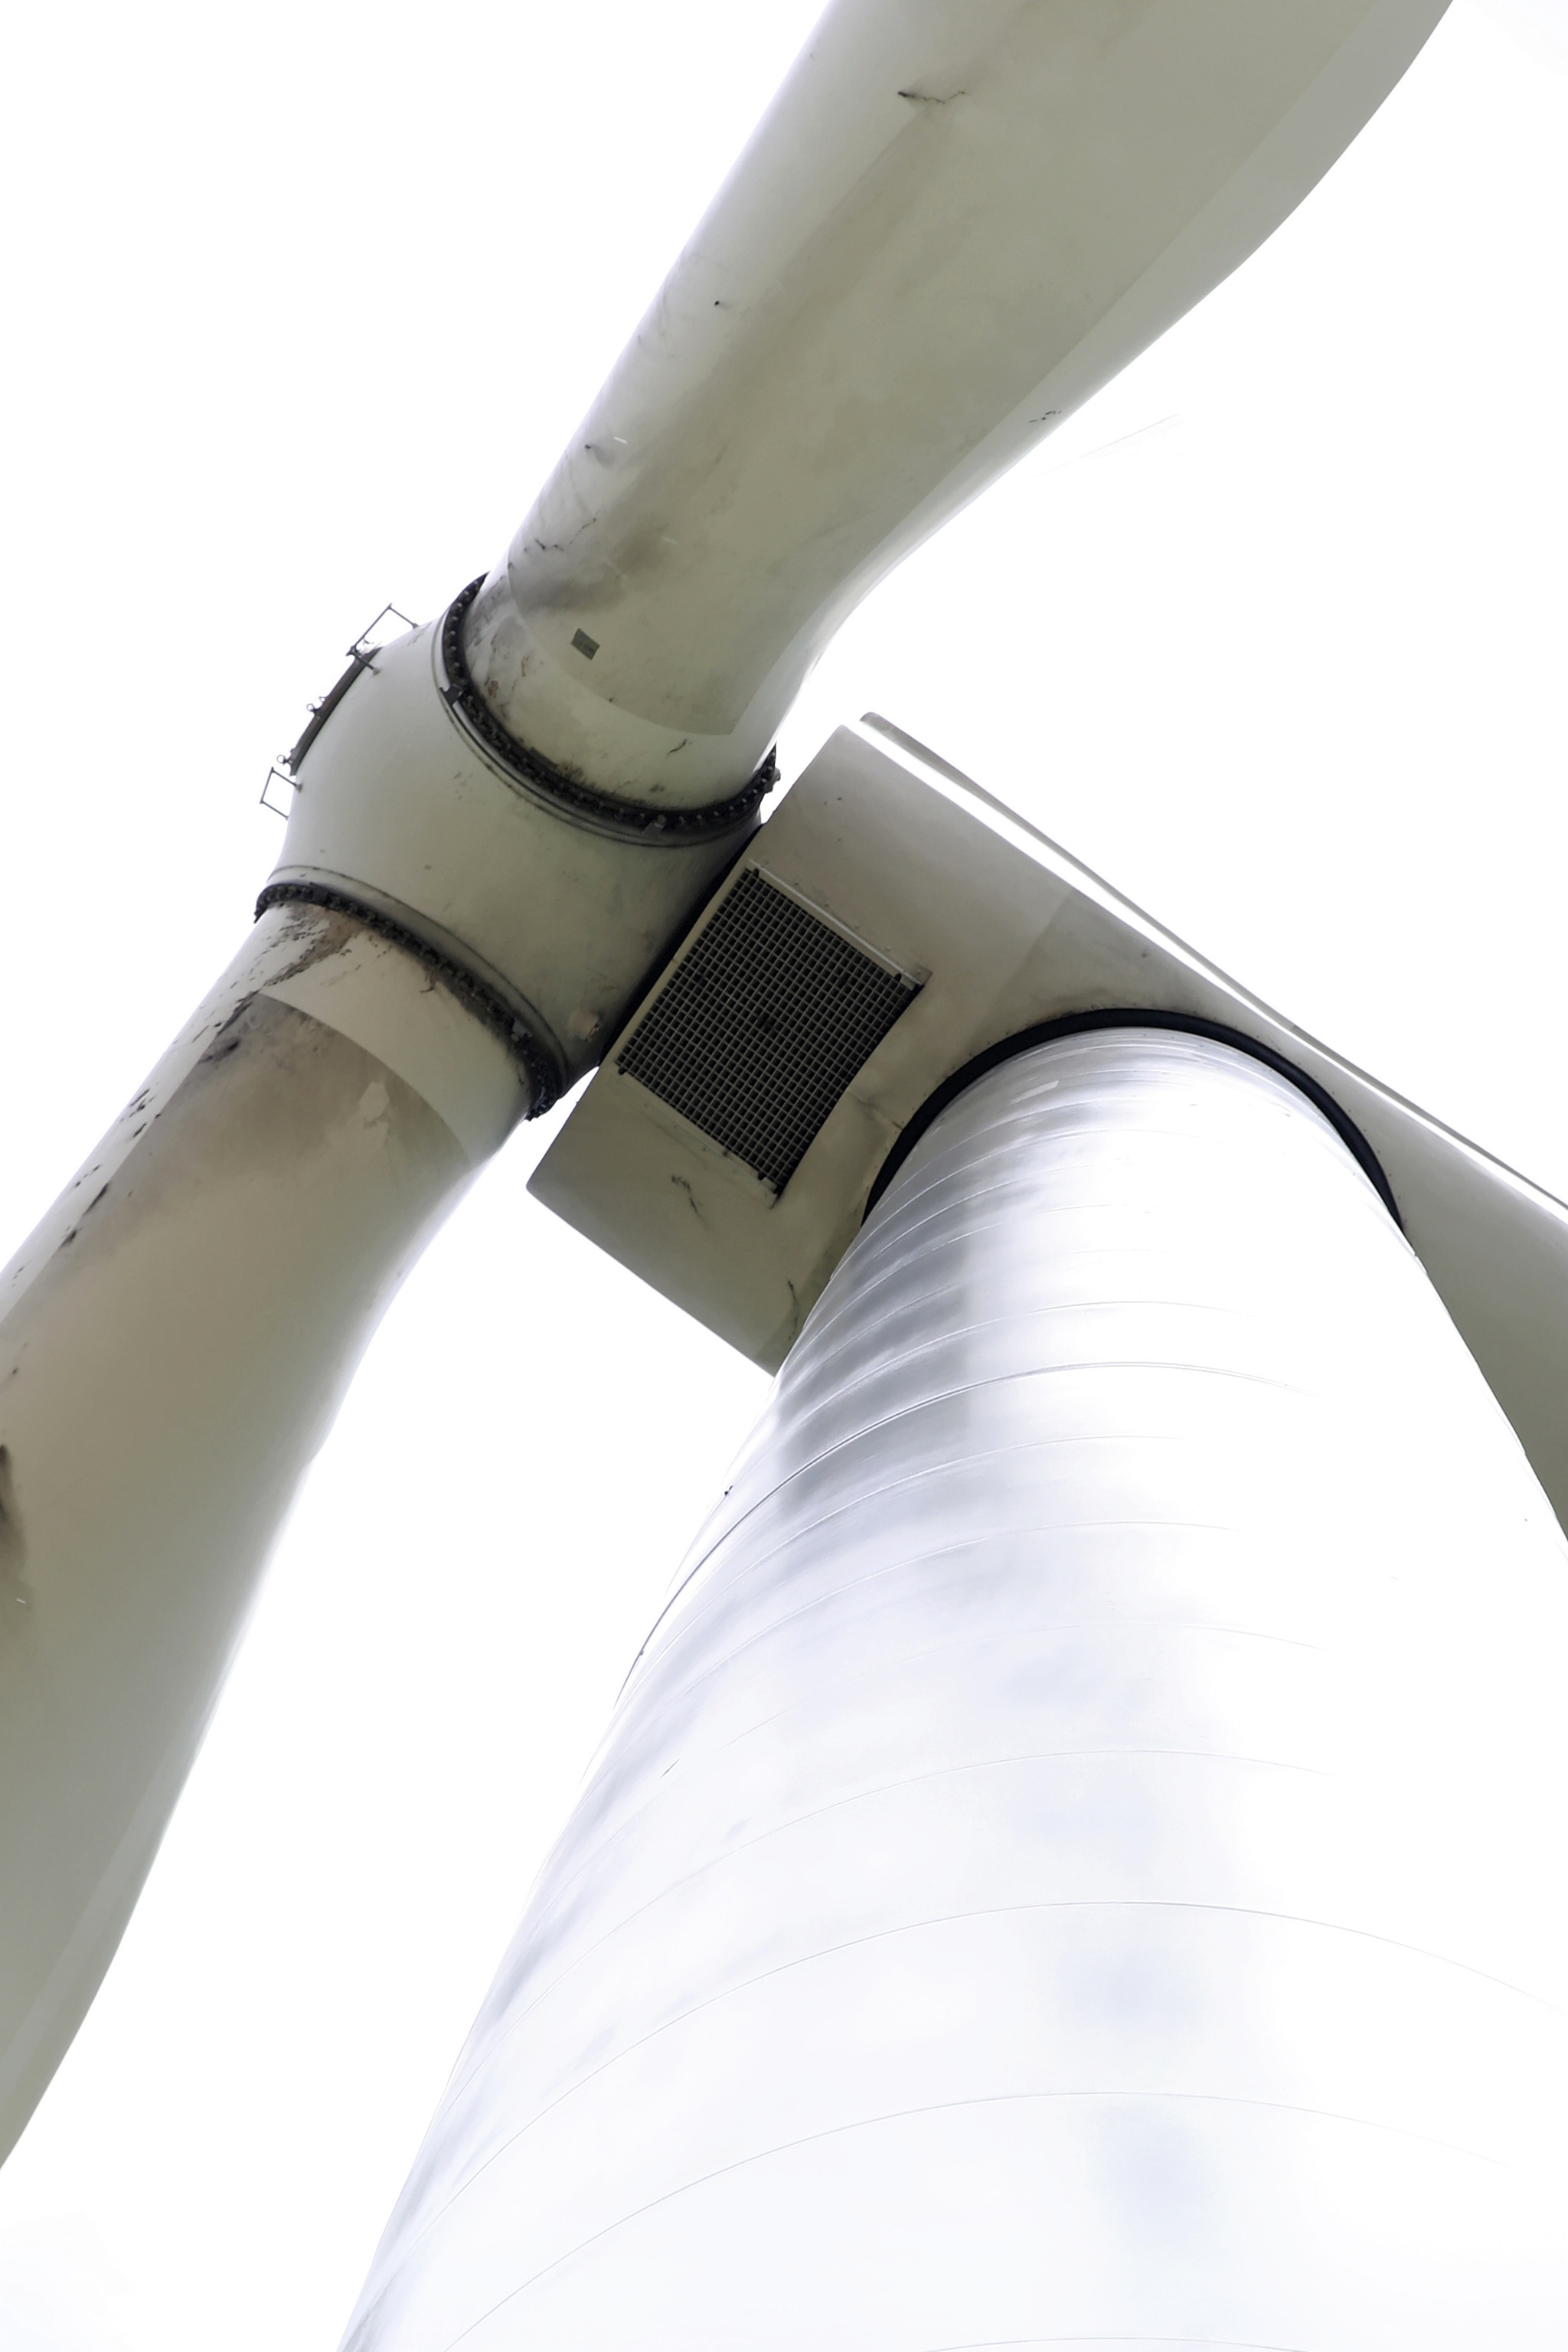
hand, environment, wind turbine, arm, weapon, pinwheel, wind energy, energy, wind power, current, rotor, renewable energy, blade, propeller, energy revolution, power generation, environmental protection, environmentally friendly, environmental technology, windr der, energy production, wind power converter, wind power park, aircraft engine